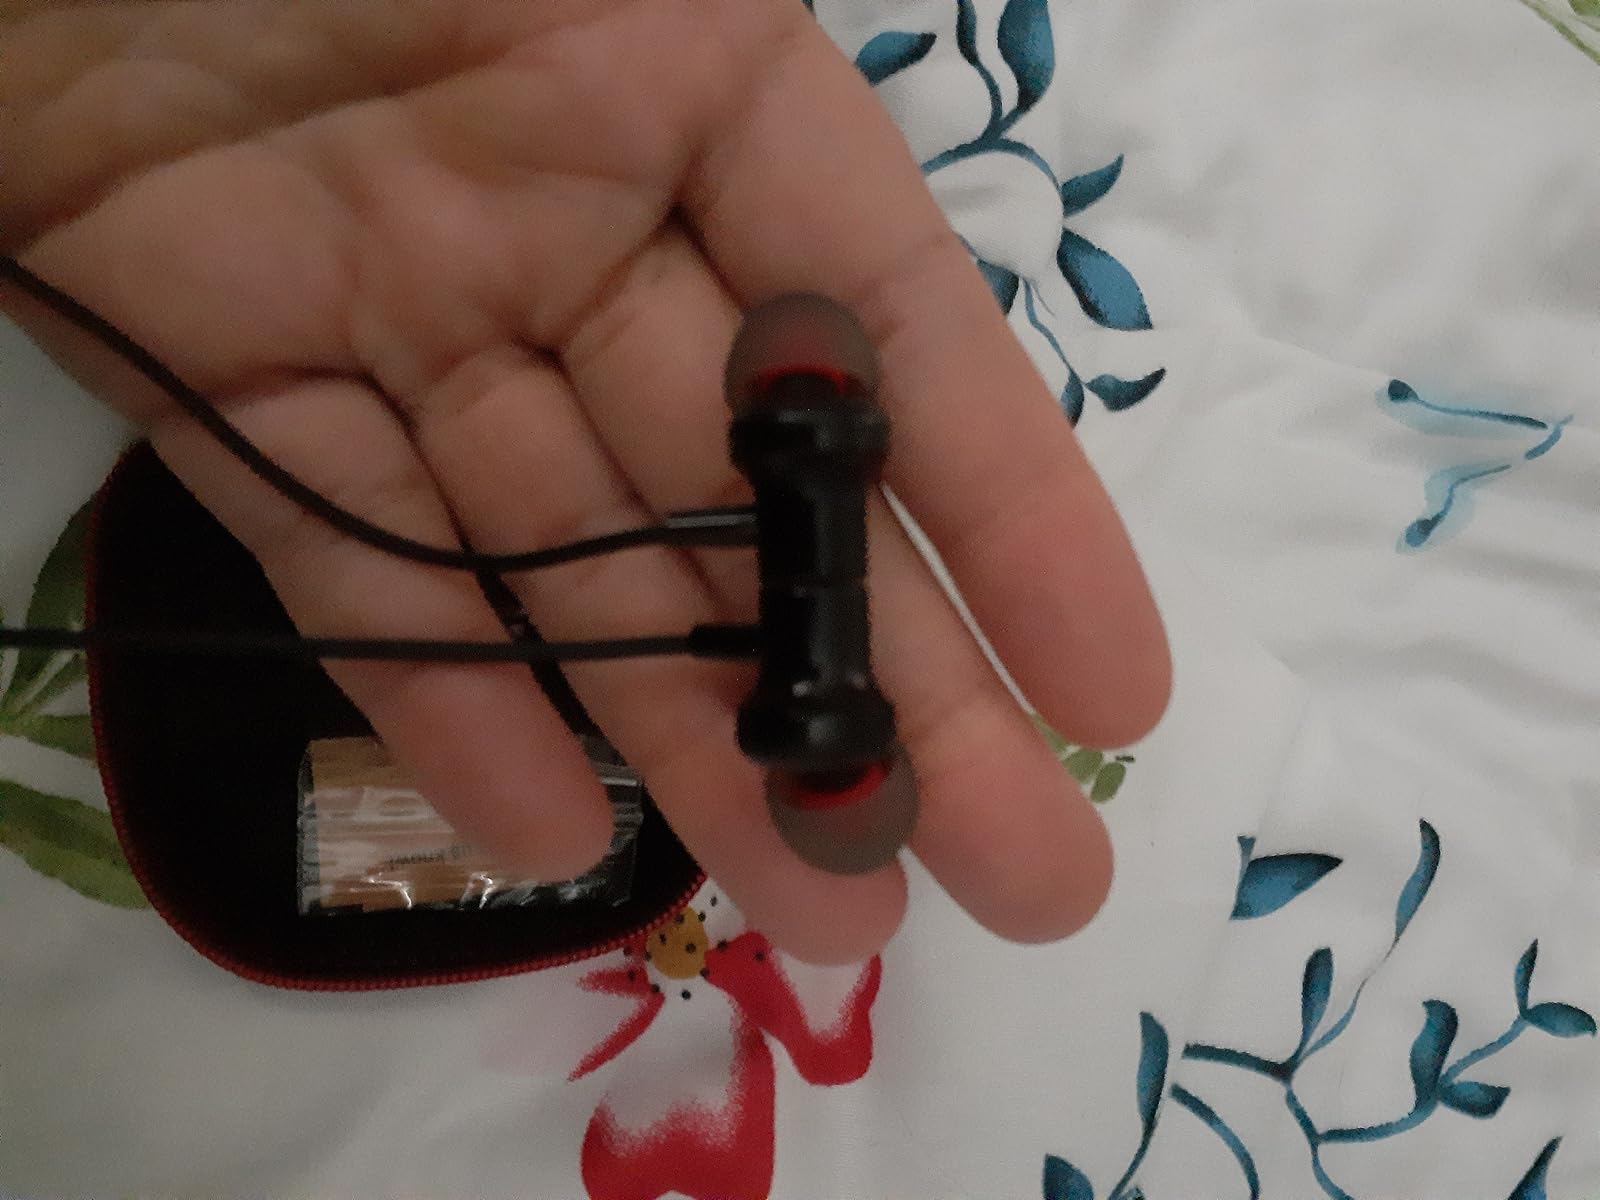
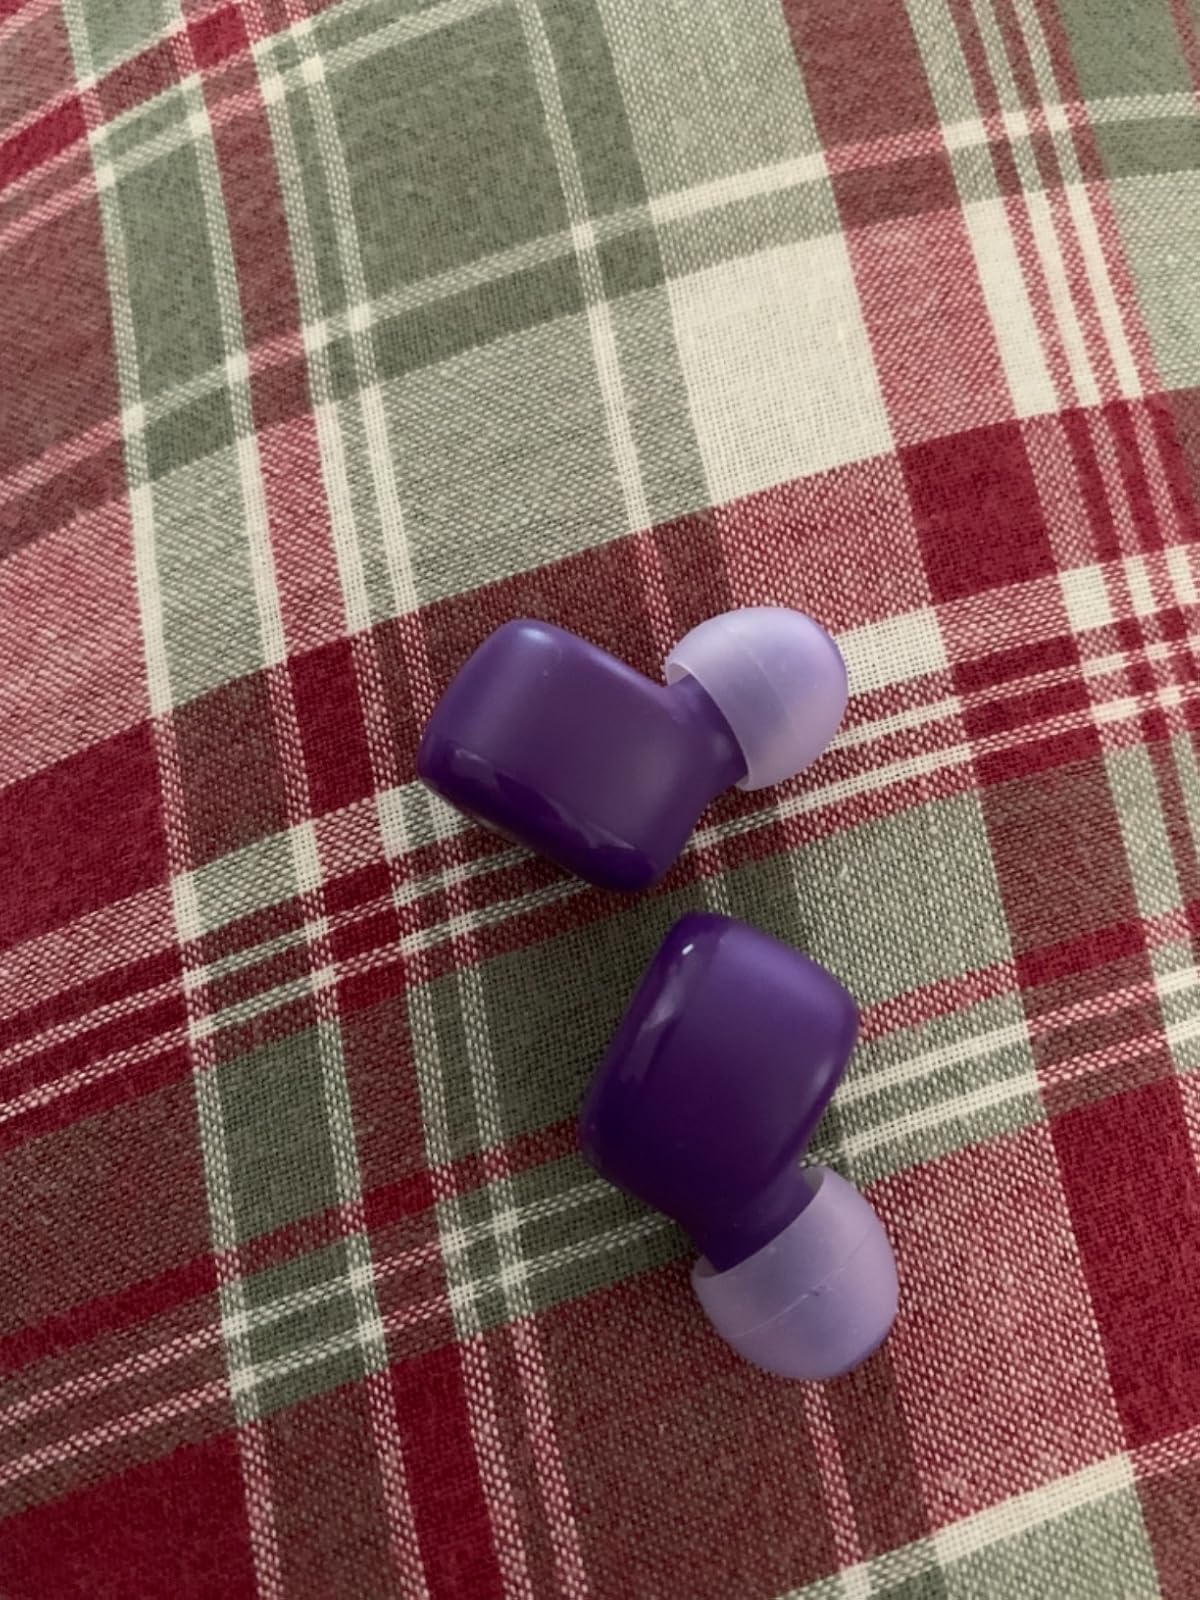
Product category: earbuds
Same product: no